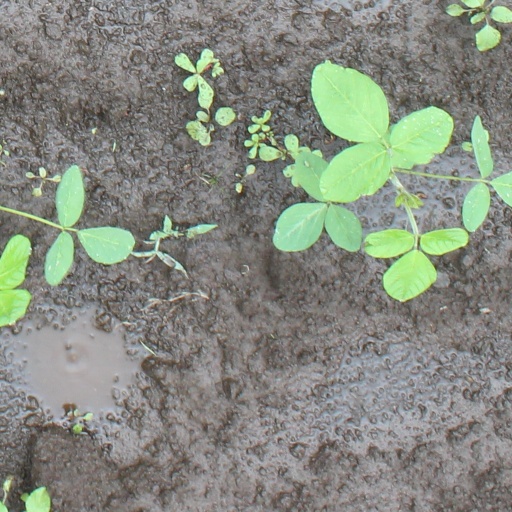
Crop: soybean